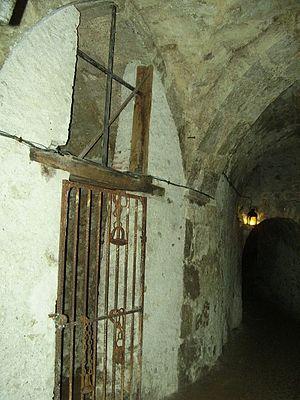
Auteur: RPLl - juin 2006
Meung-sur-Loire est une commune française située dans le département du Loiret en région Centre-Val de Loire.